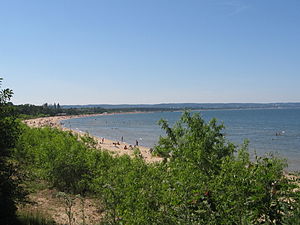
Gdańskbugten
Gdanskbugten
Gdanskbugten er en bugt i den sydøstlige del af Østersøen, mellem Polen og Rusland.